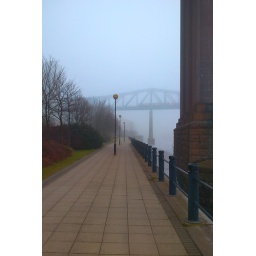
Newcastle upon Tyne river Tyne bridgesUpriver from main Tyne bridge